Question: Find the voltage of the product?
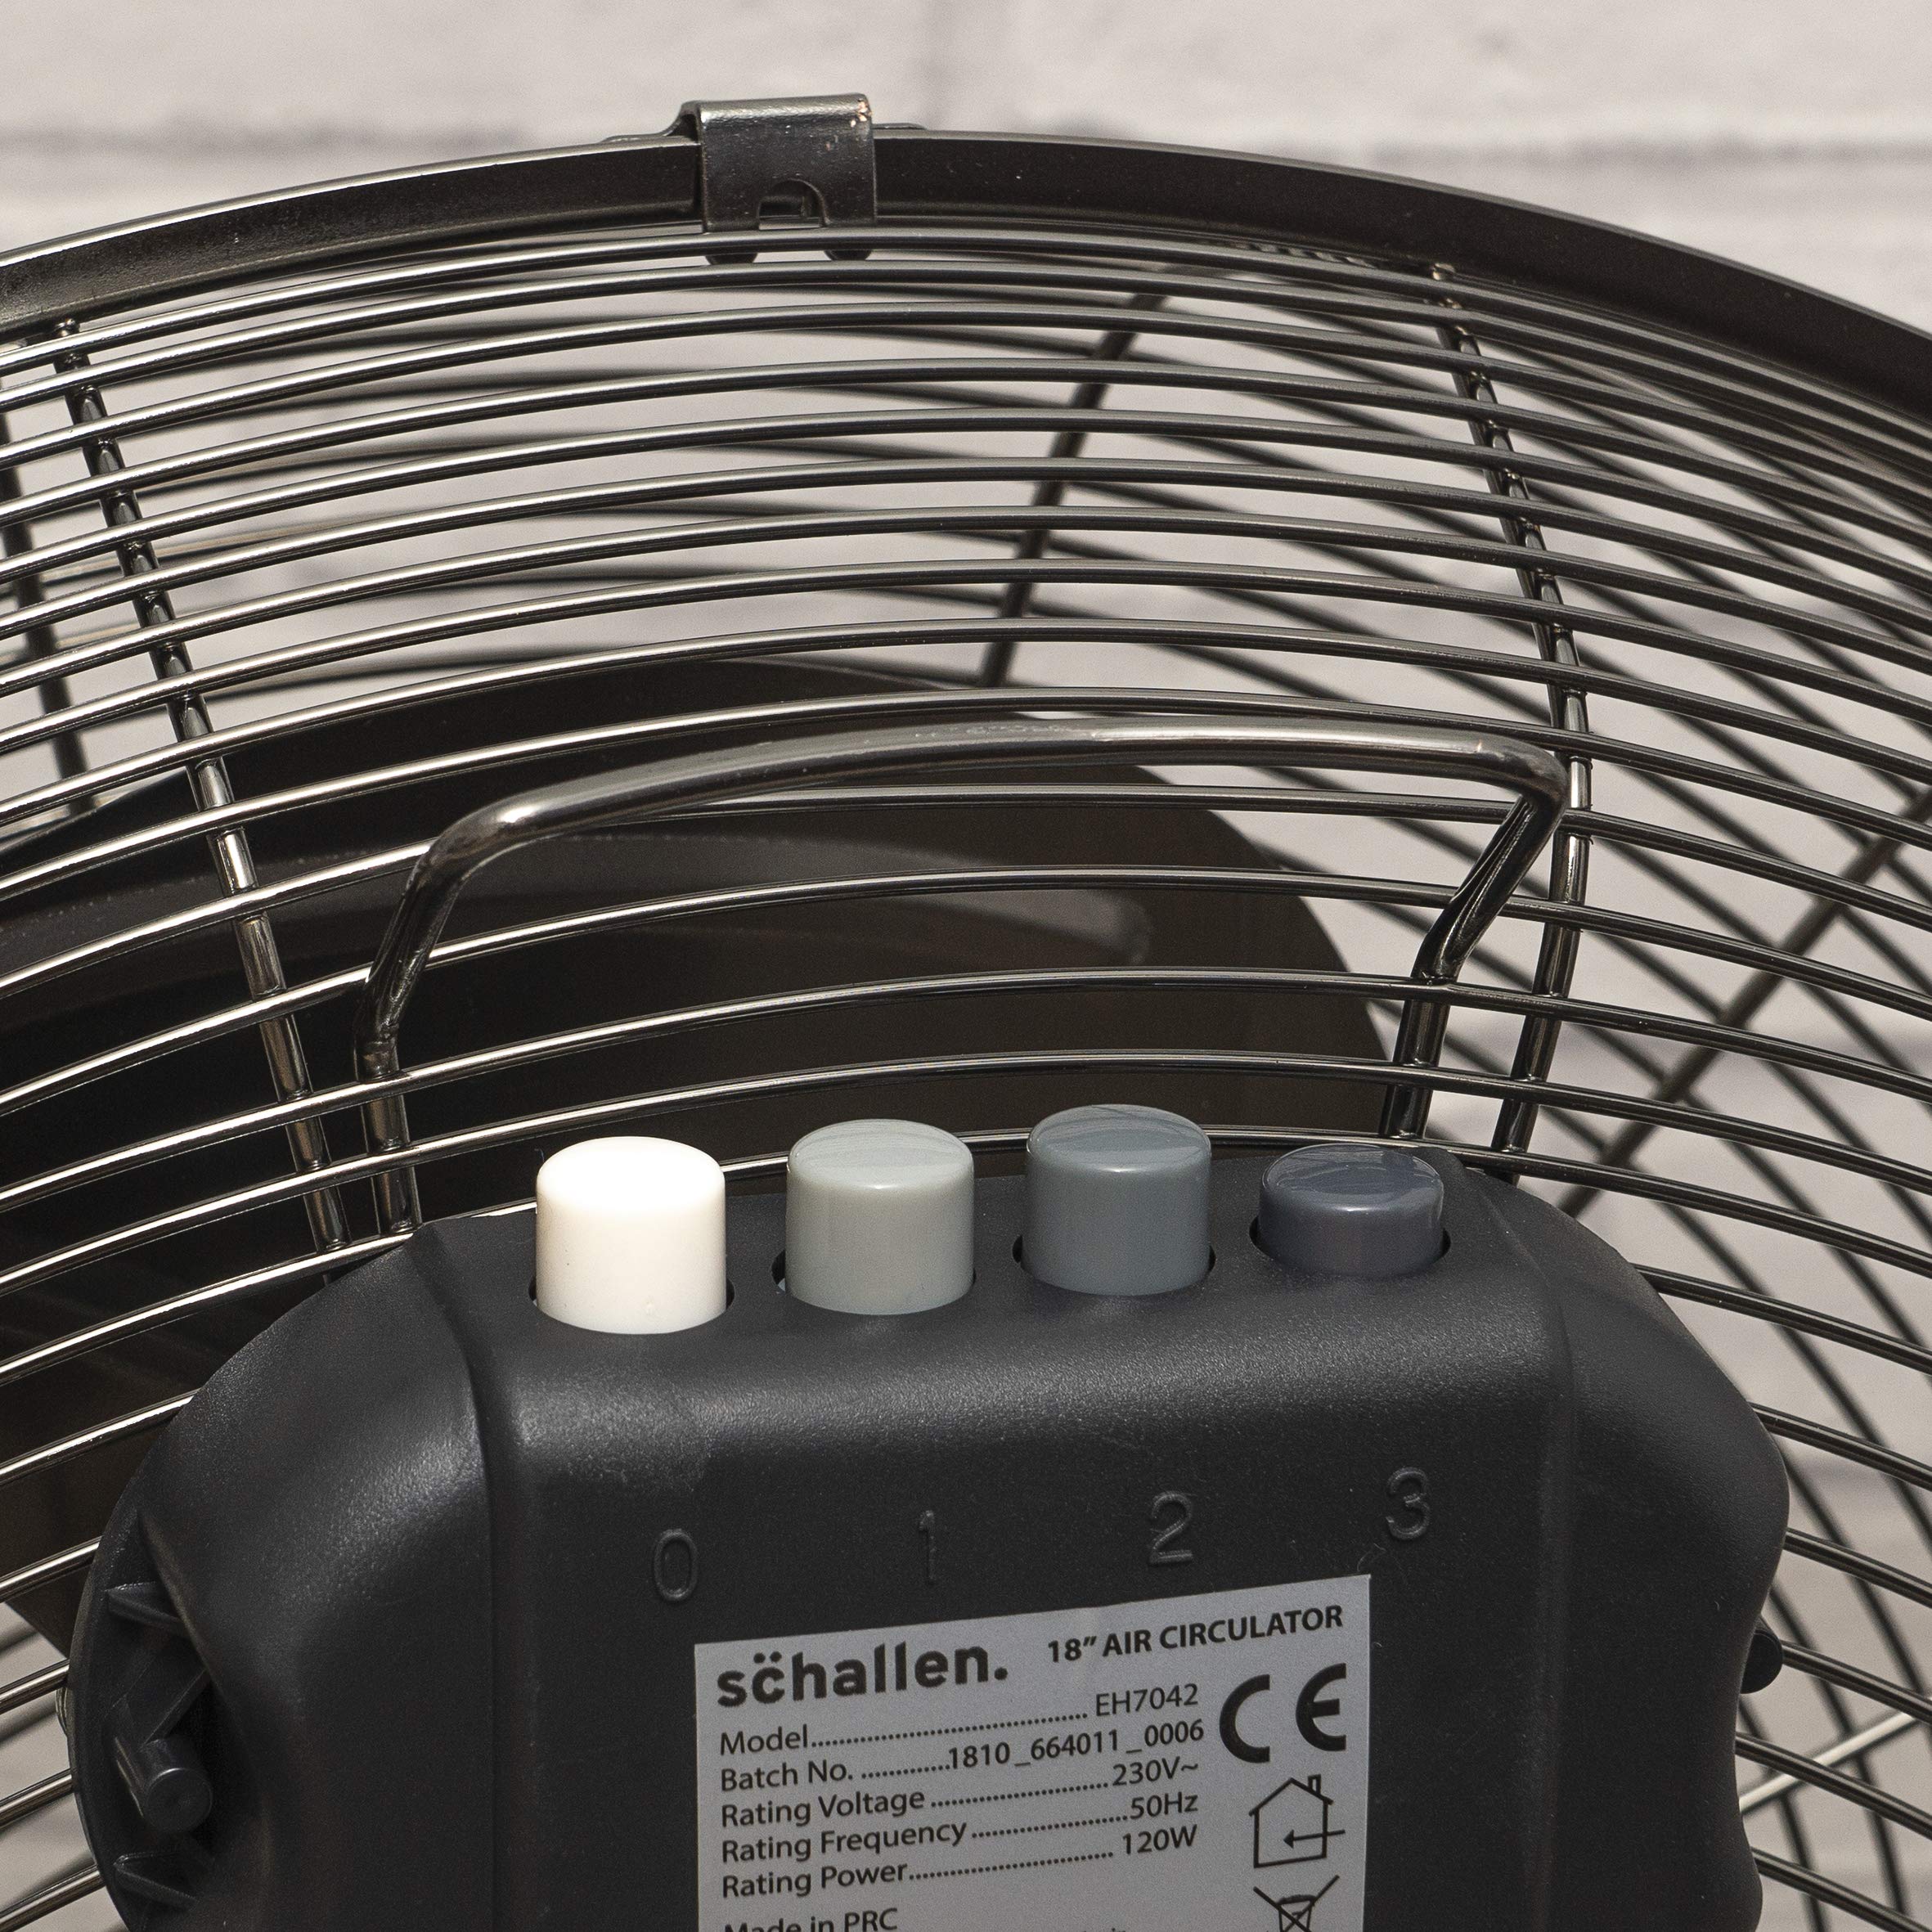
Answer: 230.0 volt